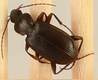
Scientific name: Calathus advena
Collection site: Niwot Ridge NEON (NIWO), plot NIWO_009